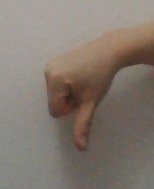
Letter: waw